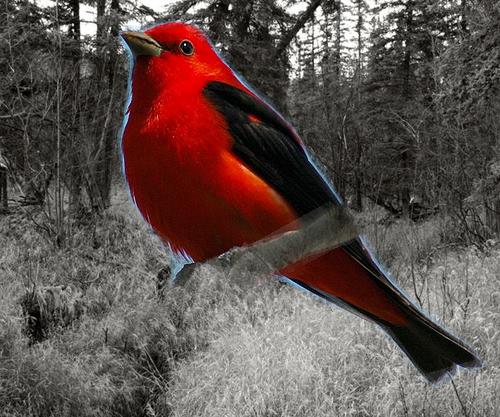
Bird species: Scarlet_Tanager
Bird type: landbird
Background: land